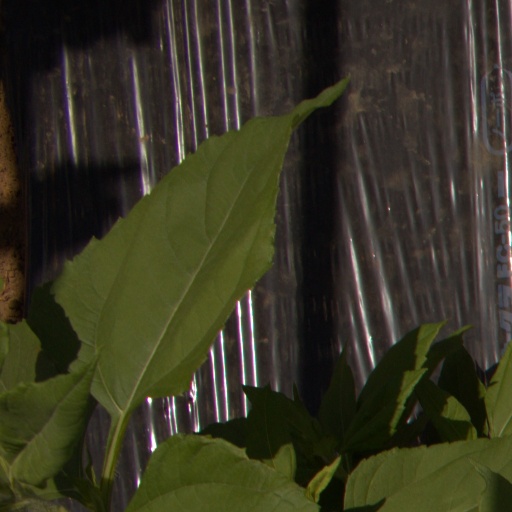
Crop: Jerusalem artichoke